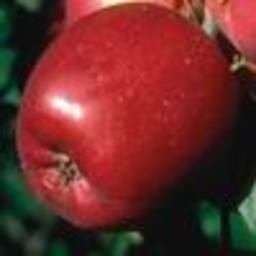
Label: Apple